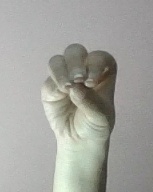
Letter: ha